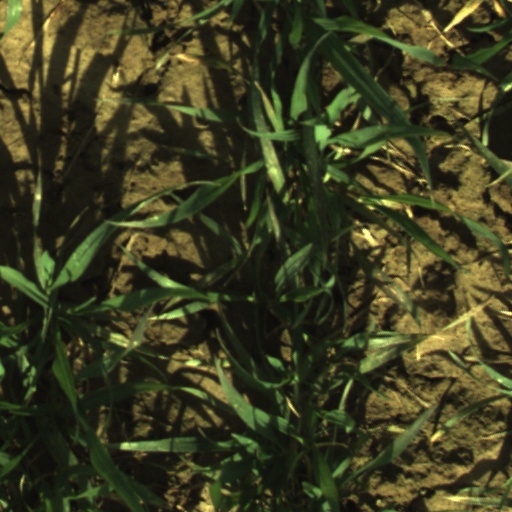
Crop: wheat